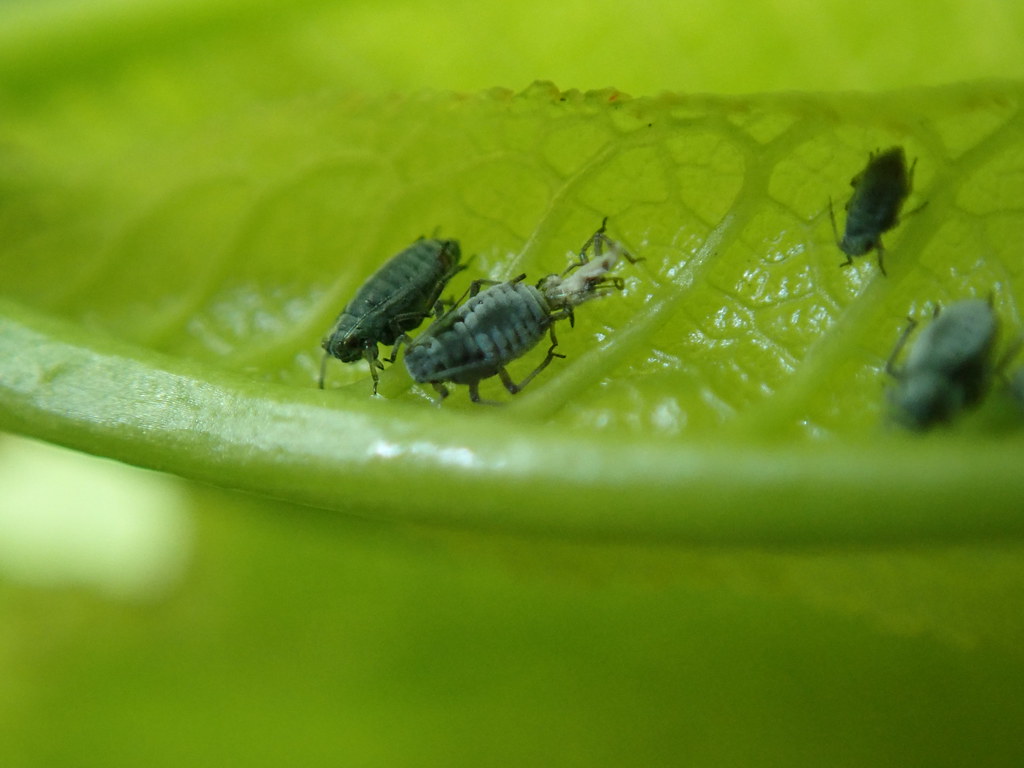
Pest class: bird_cherry_oat_aphid